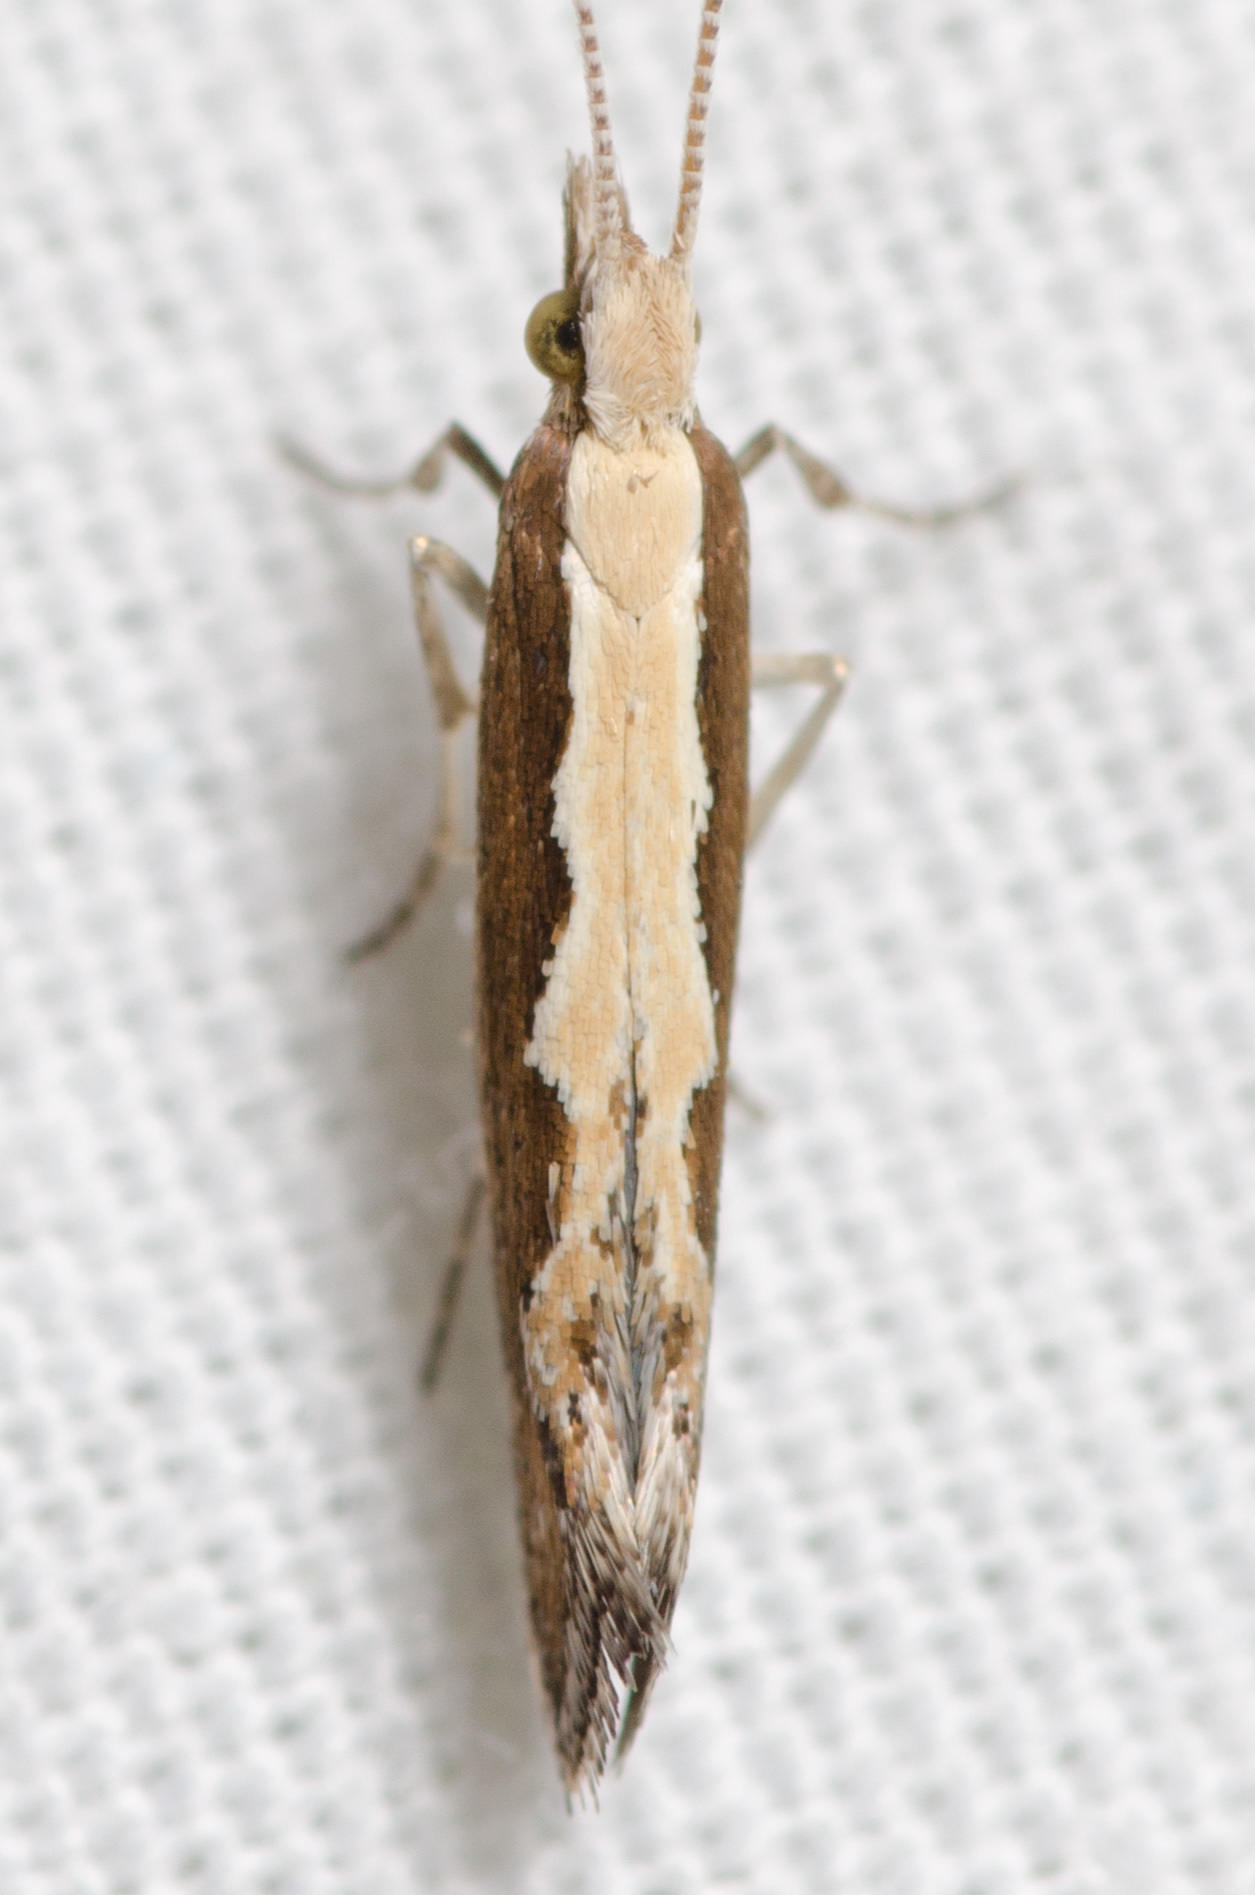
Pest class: diamondback_moth